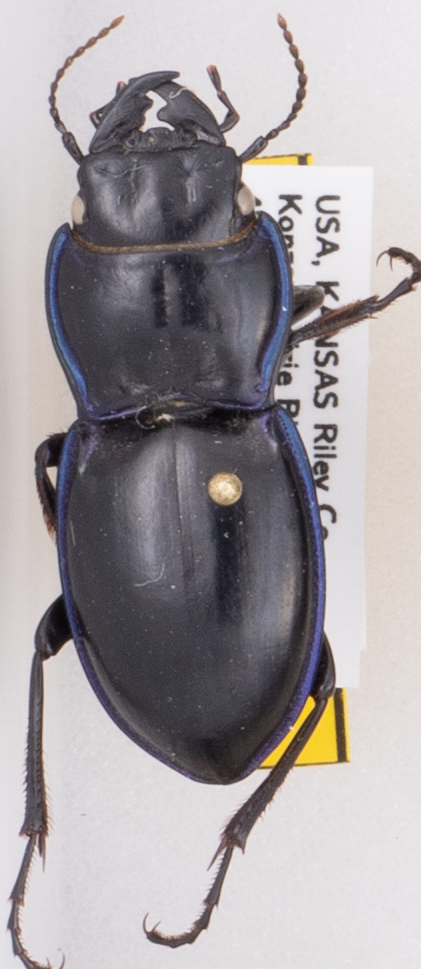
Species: Pasimachus elongatus
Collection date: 2019-05-20
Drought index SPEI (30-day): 2.09
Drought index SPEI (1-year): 1.45
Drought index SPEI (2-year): -0.17